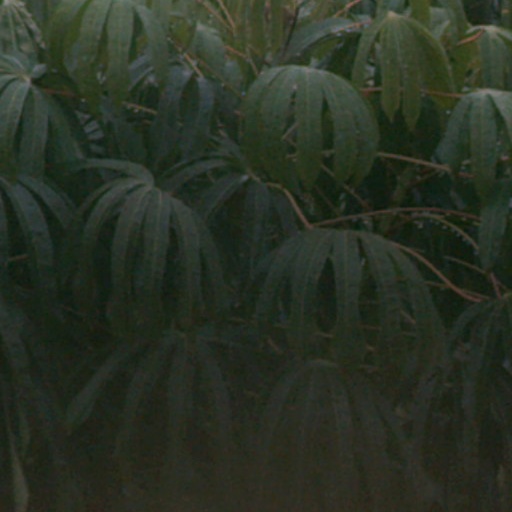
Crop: cassava